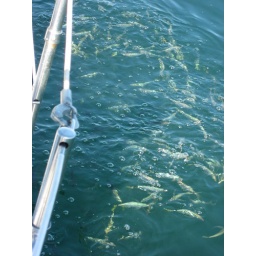
Bait ball around our boat